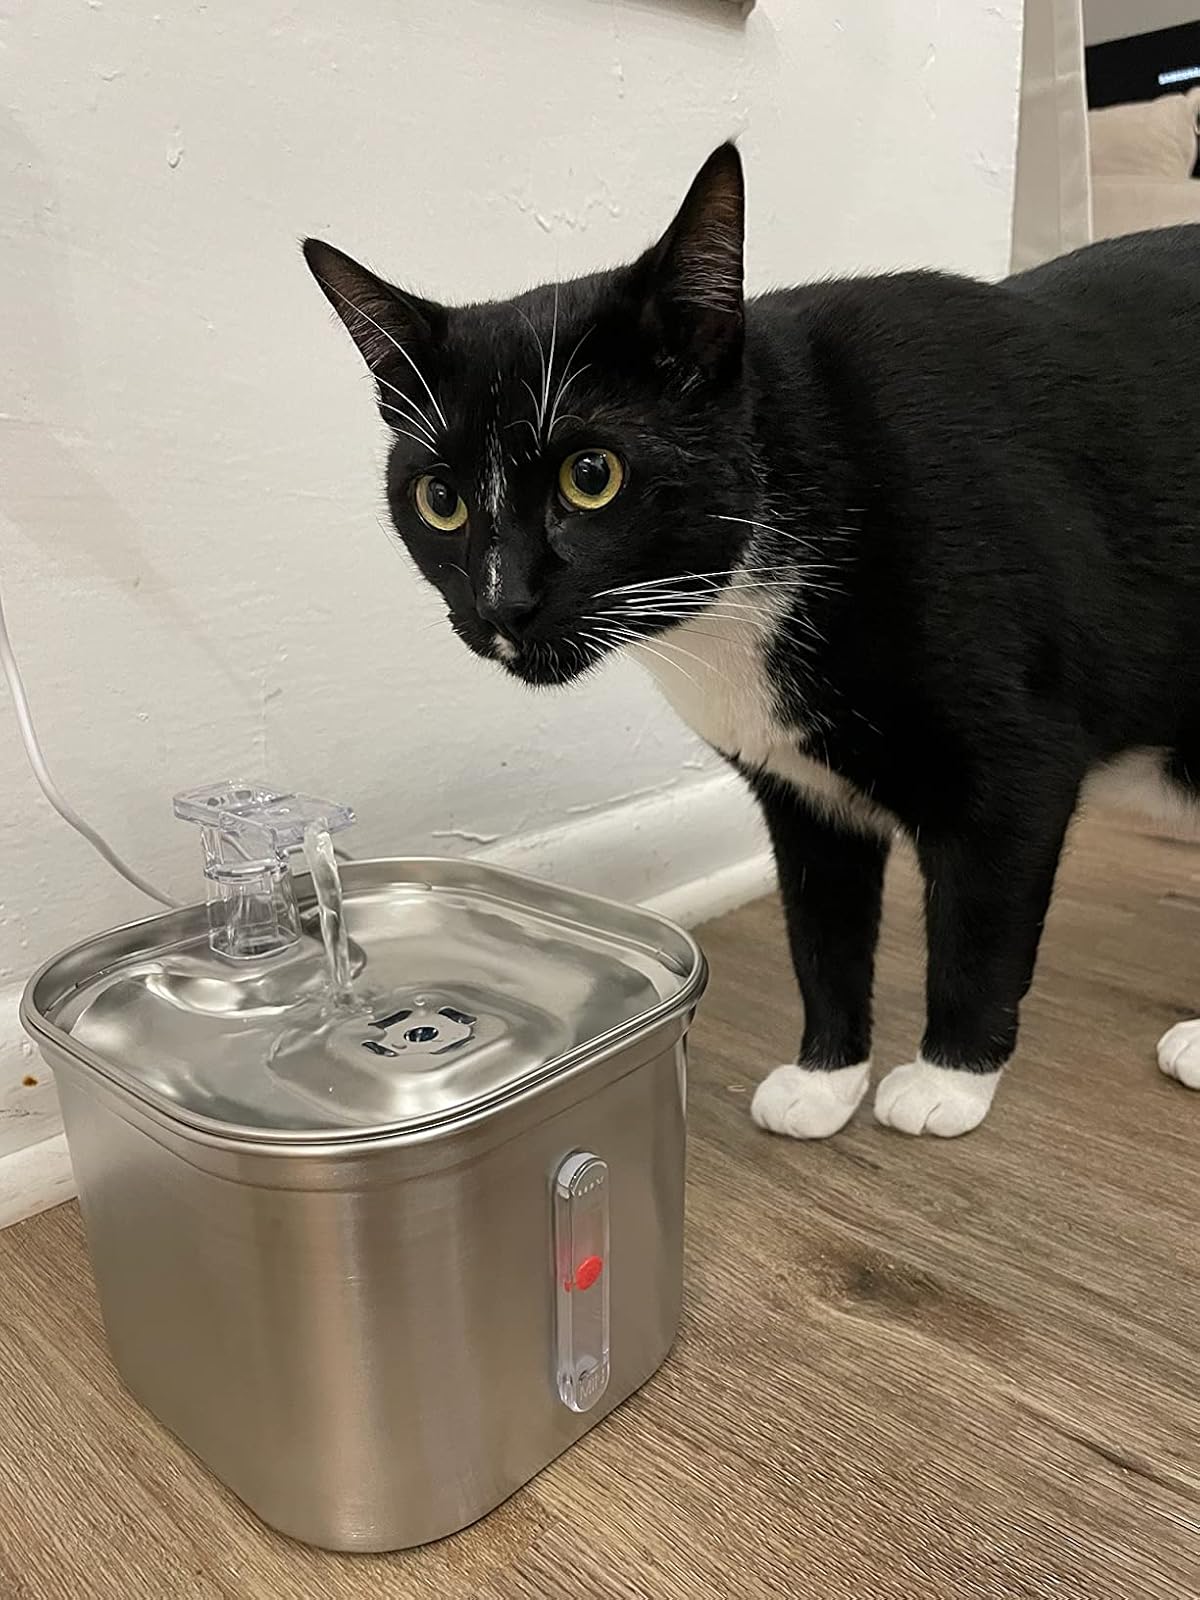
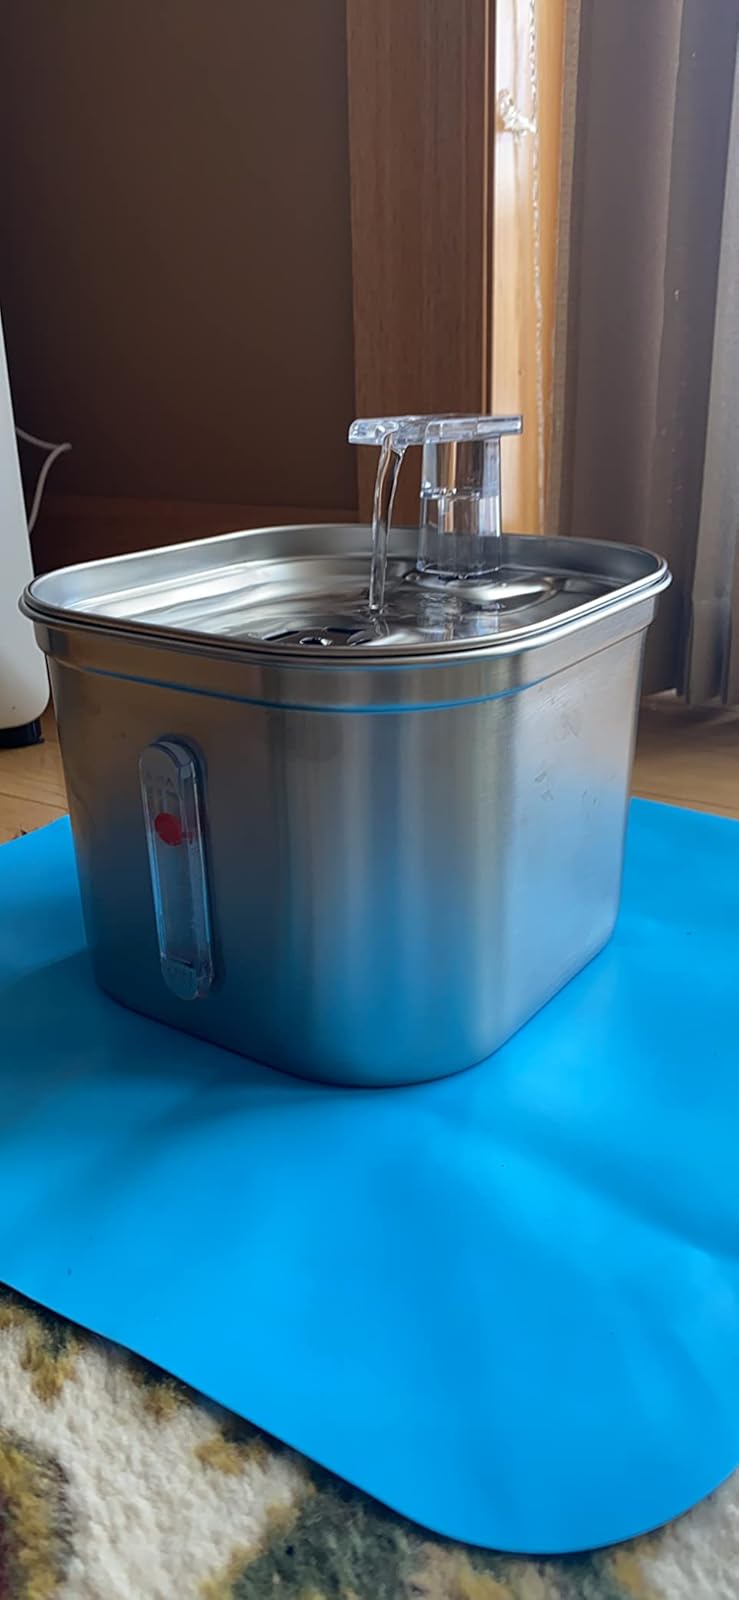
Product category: items_bowl
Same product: yes